Gargoyles (TV series)

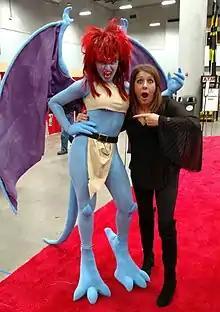
Cosplayer Ezmeralda Von Katz as Demona with voice actress Marina Sirtis, on the convention floor at Wizard World Des Moines 2017.

In 1997, Weisman began answering fan questions about the series in an online forum at Ask Greg, revealing, among other things, productions details about the series, in-universe details about the characters, and his plans for the property if it had not been cancelled or if he was able to revive it in the future. Among other revelations, Weisman has detailed spinoffs for the series that reached various stages of development, including "Bad Guys" (for which a leica reel and comics were produced), "Gargoyles 2198", "Timedancer", "Pendragon", "Dark Ages" and "The New Olympians".